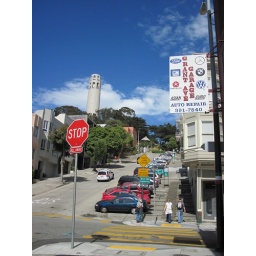
A day walking around SF. Random pictures of beautiful building and steetsA day walking around San Francisco. Random pictures of beautiful streets and buildings.